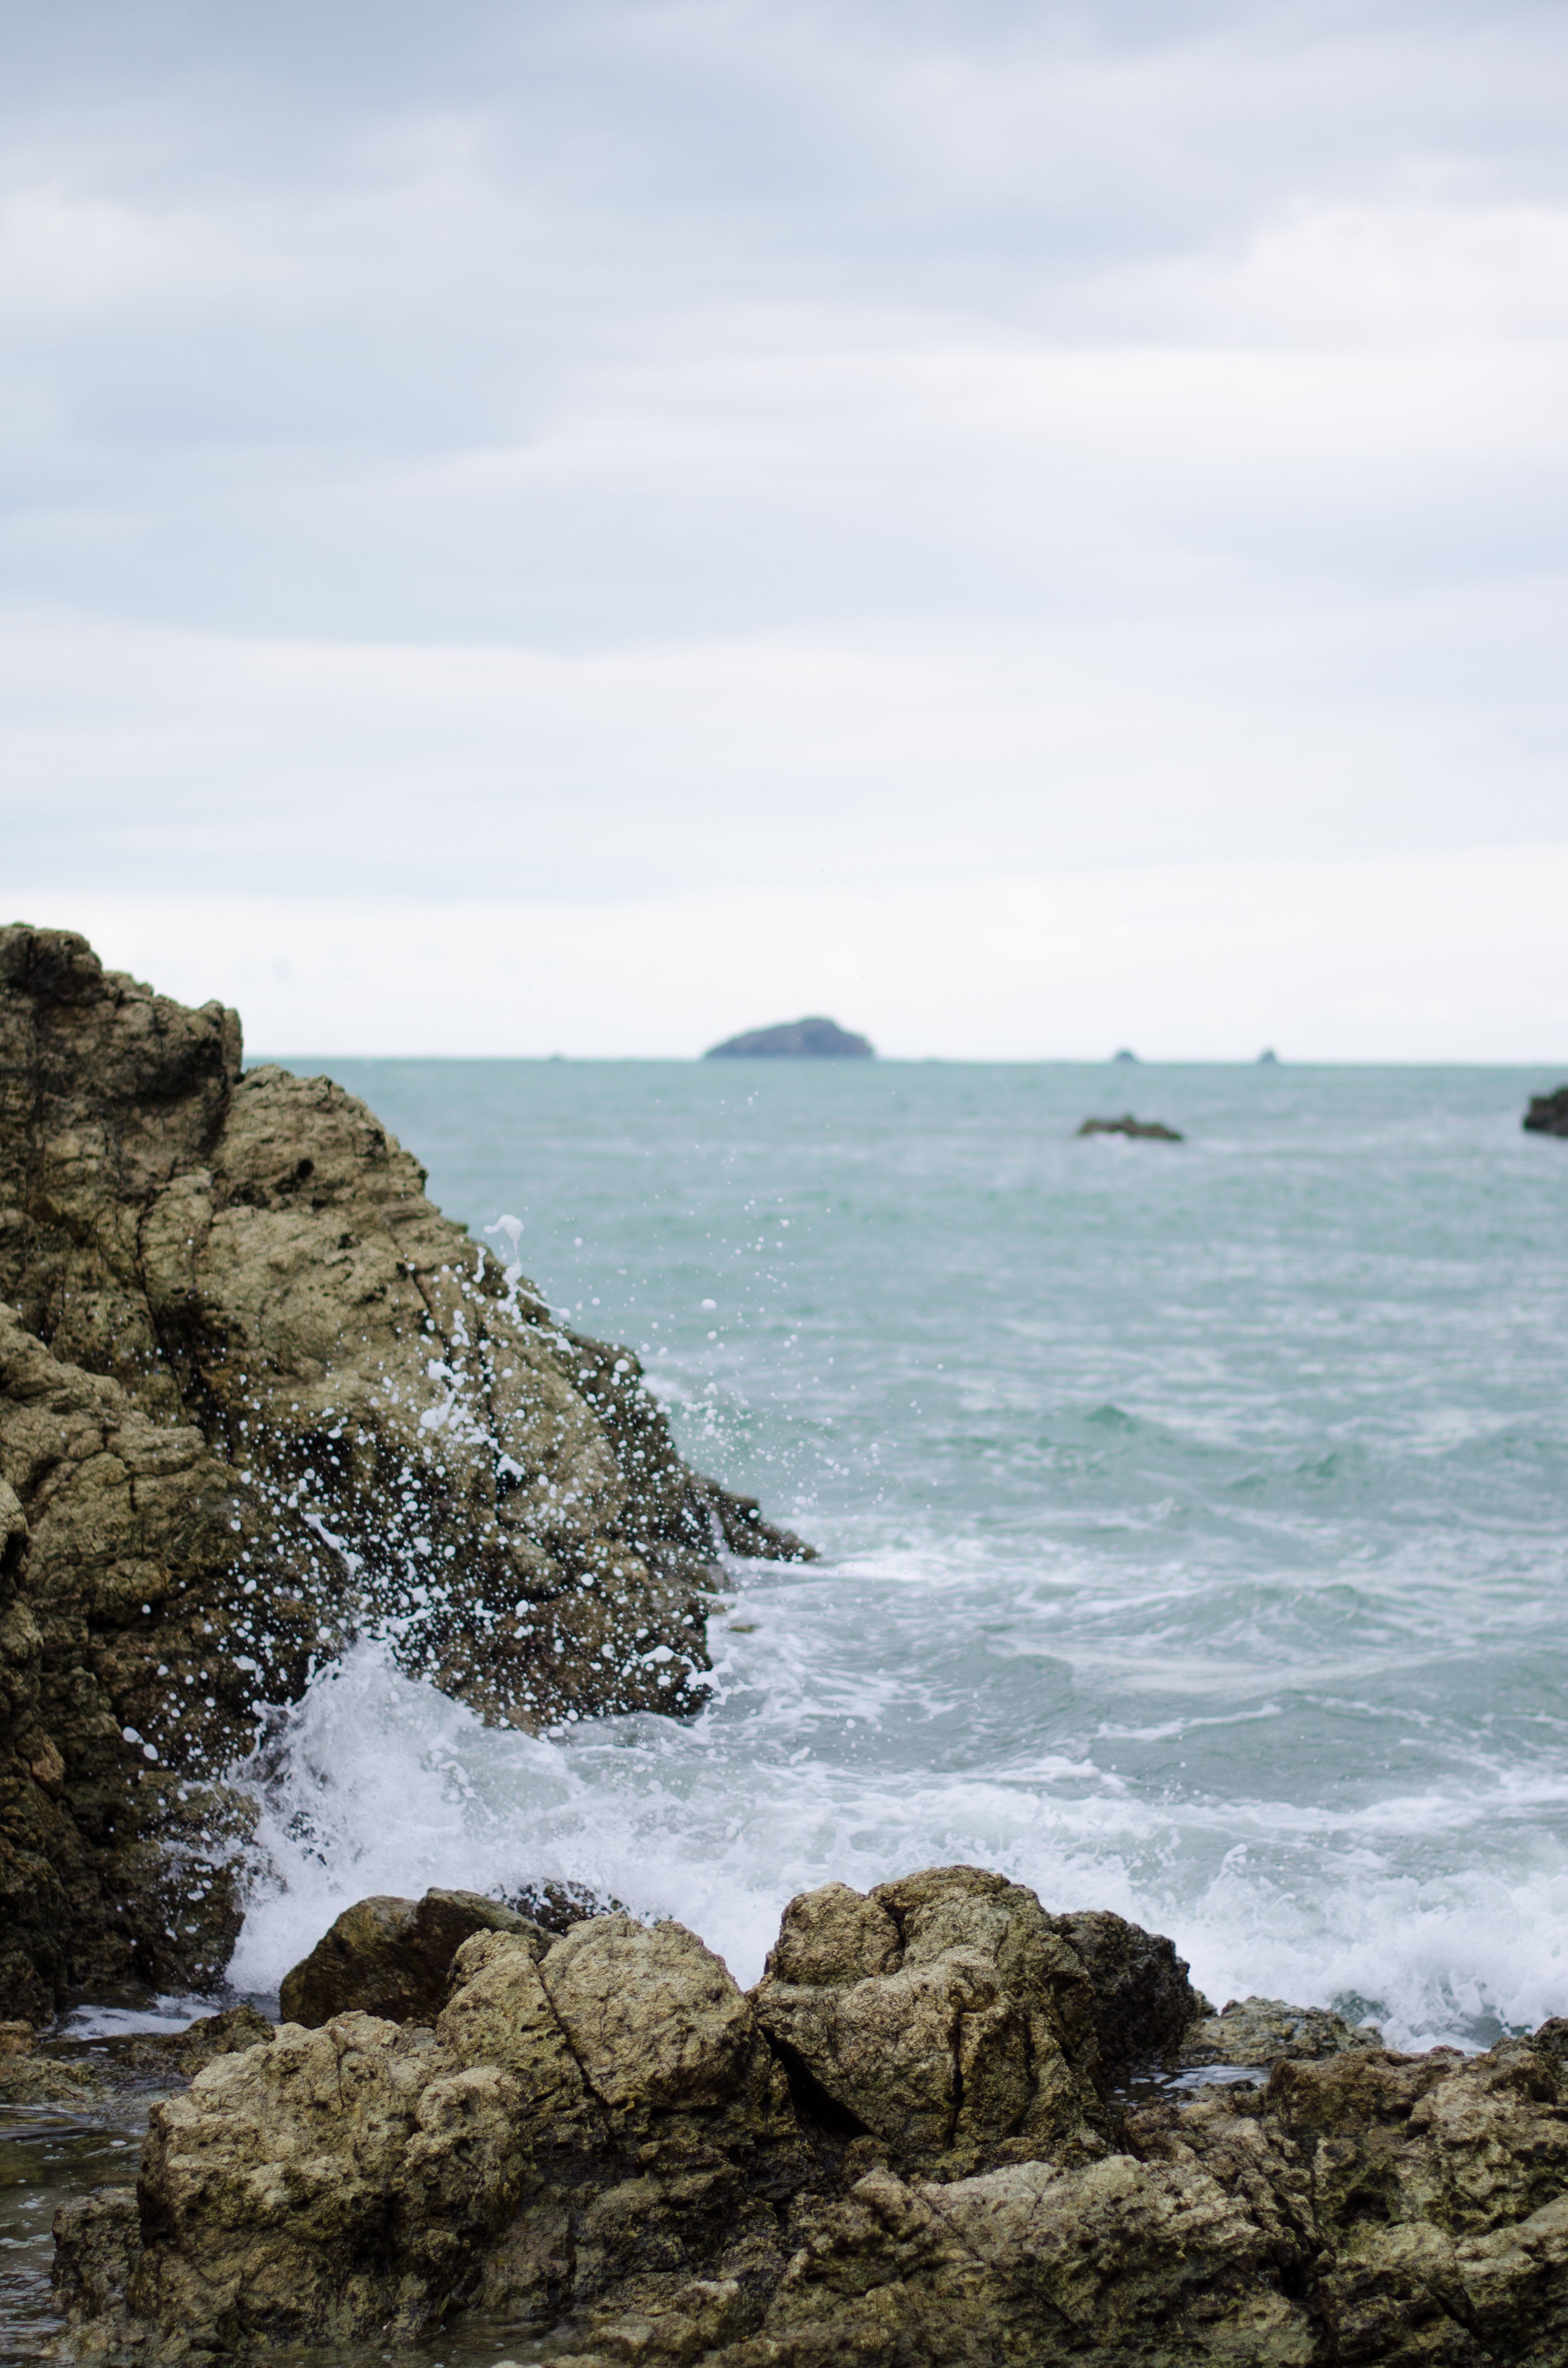
beach, landscape, sea, coast, water, nature, sand, rock, ocean, horizon, cloud, shore, wave, cliff, cove, bay, terrain, material, body of water, cape, landform, wind wave